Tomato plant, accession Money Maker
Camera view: horizontal (90 deg, fisheye); turntable rotation: 150 degrees
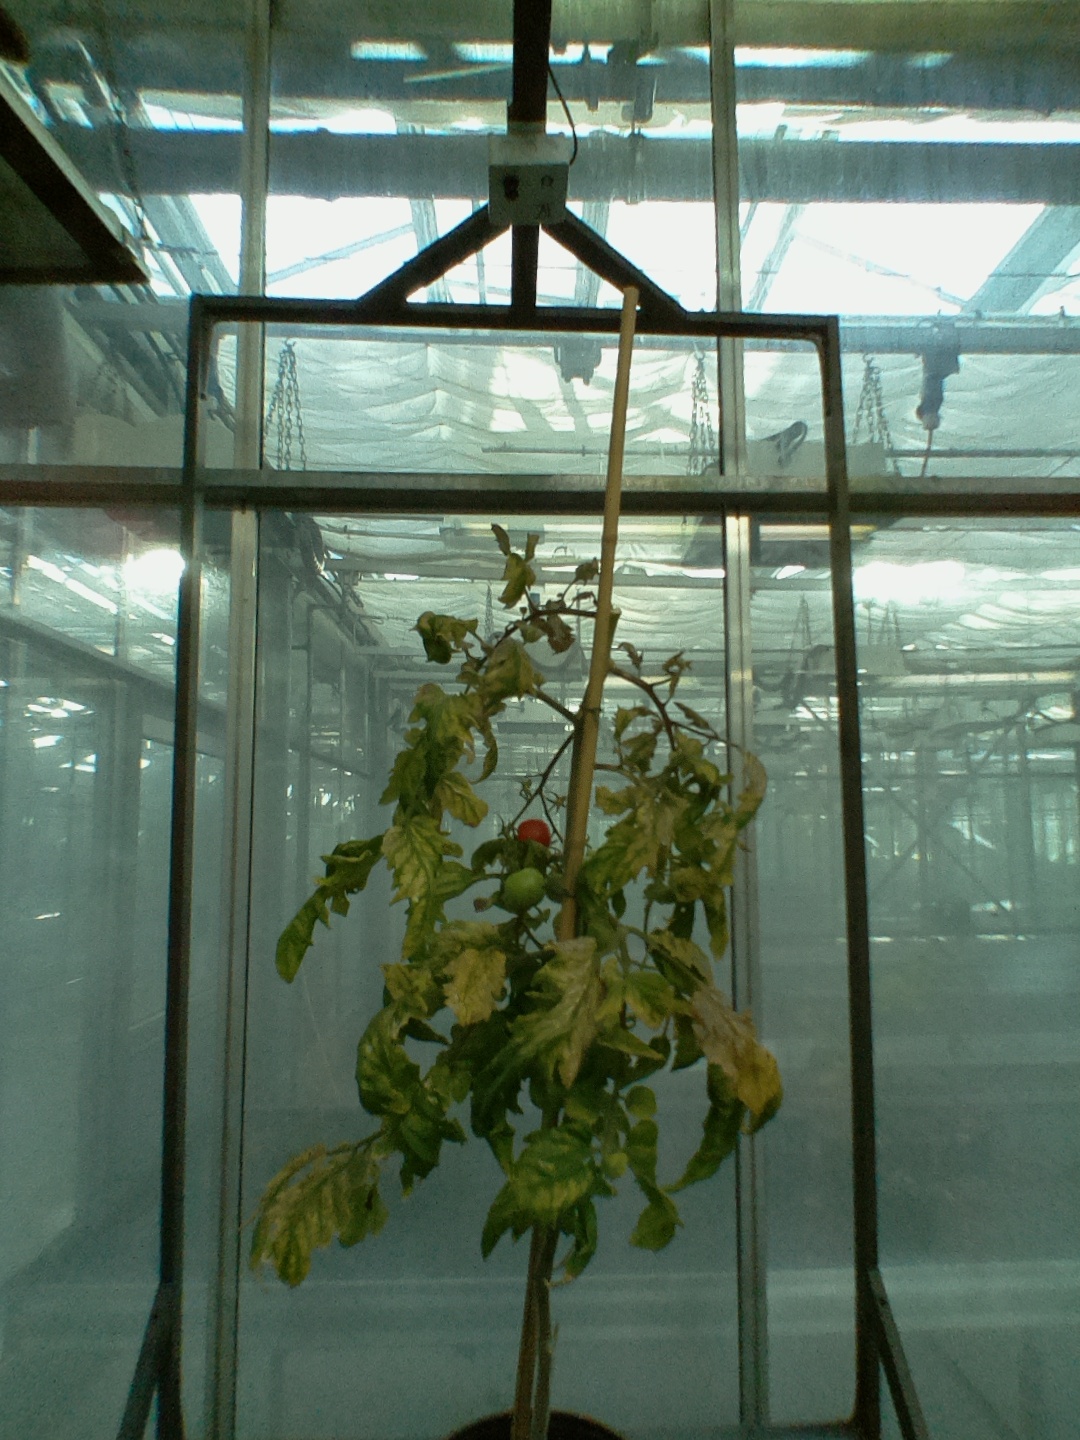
BBCH growth stage 81: 10%-20% of fruits show typical fully ripe color